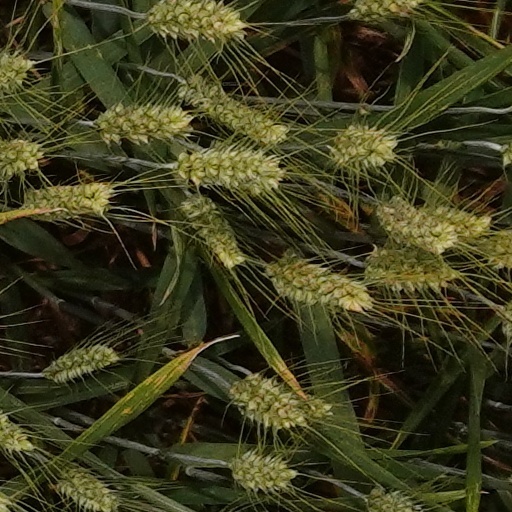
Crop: wheat